Tagine malsouka

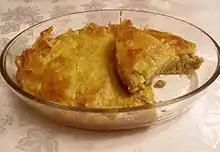

Tagine malsouka, or malsouqa, is a Tunisian dish composed of sheets of malsouka dough, stuffed with a savory filling.